Khalid Rahman

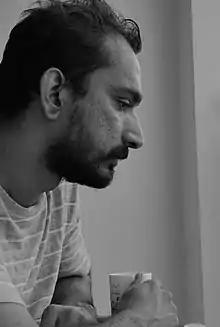
Rahman in 2022

Khalid Rahman is an Indian film director and actor who works in the Malayalam film Industry. He made his debut directorial with the film "Anuraga Karikkin Vellam". His other works include "Unda", "Love" and "Thallumaala".